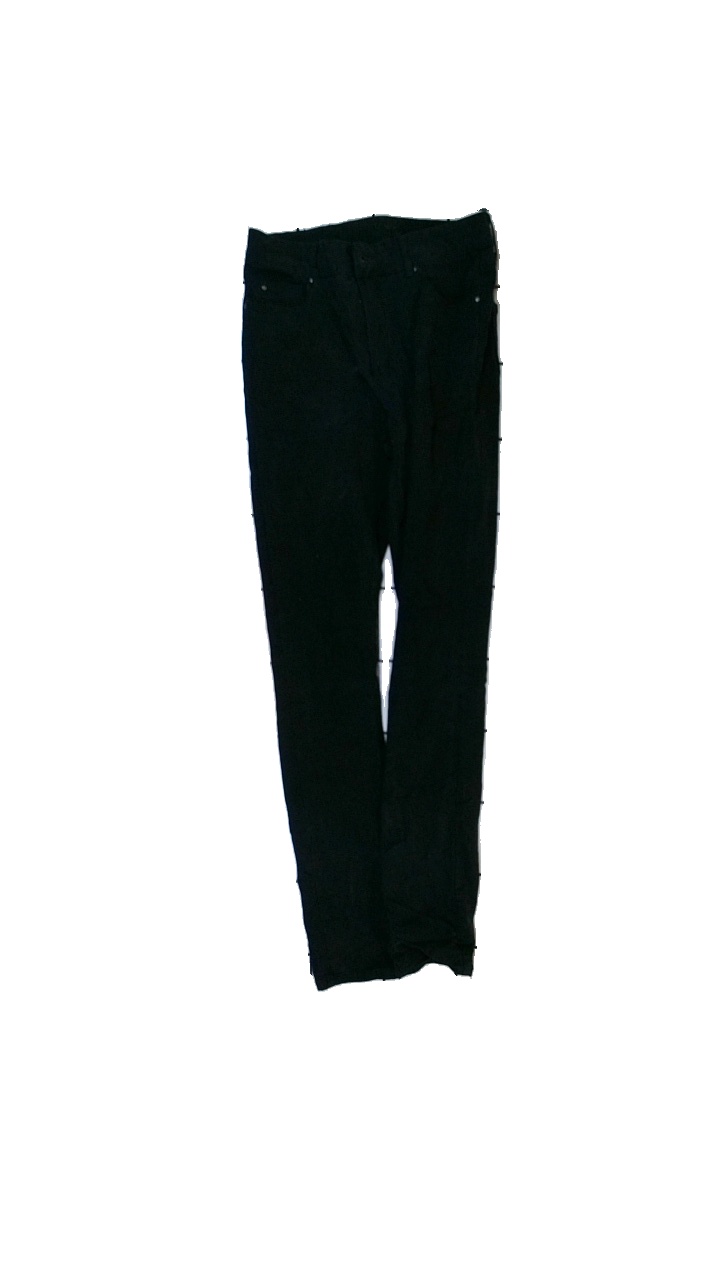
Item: Jeans (Ladies)
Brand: H&m
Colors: Black
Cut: Regular
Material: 77% viscose, 20% polyester, 3% elastane
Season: All
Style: Denim
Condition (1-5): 2
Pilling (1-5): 3
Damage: stains
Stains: Minor
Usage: Export
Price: <50